Harriet MacGibbon

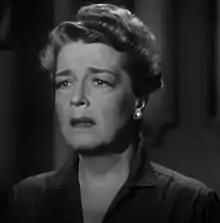
MacGibbon in "Man with a Camera" (1959)

Harriet Elizabeth MacGibbon (October 5, 1905 – February 8, 1987) was an American film, stage and television actress best known for her role as the insufferably snobbish, "blue-blooded Bostonian" Mrs. Margaret Drysdale in the sitcom "The Beverly Hillbillies".